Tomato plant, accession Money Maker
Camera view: vertical (180 deg); turntable rotation: 180 degrees
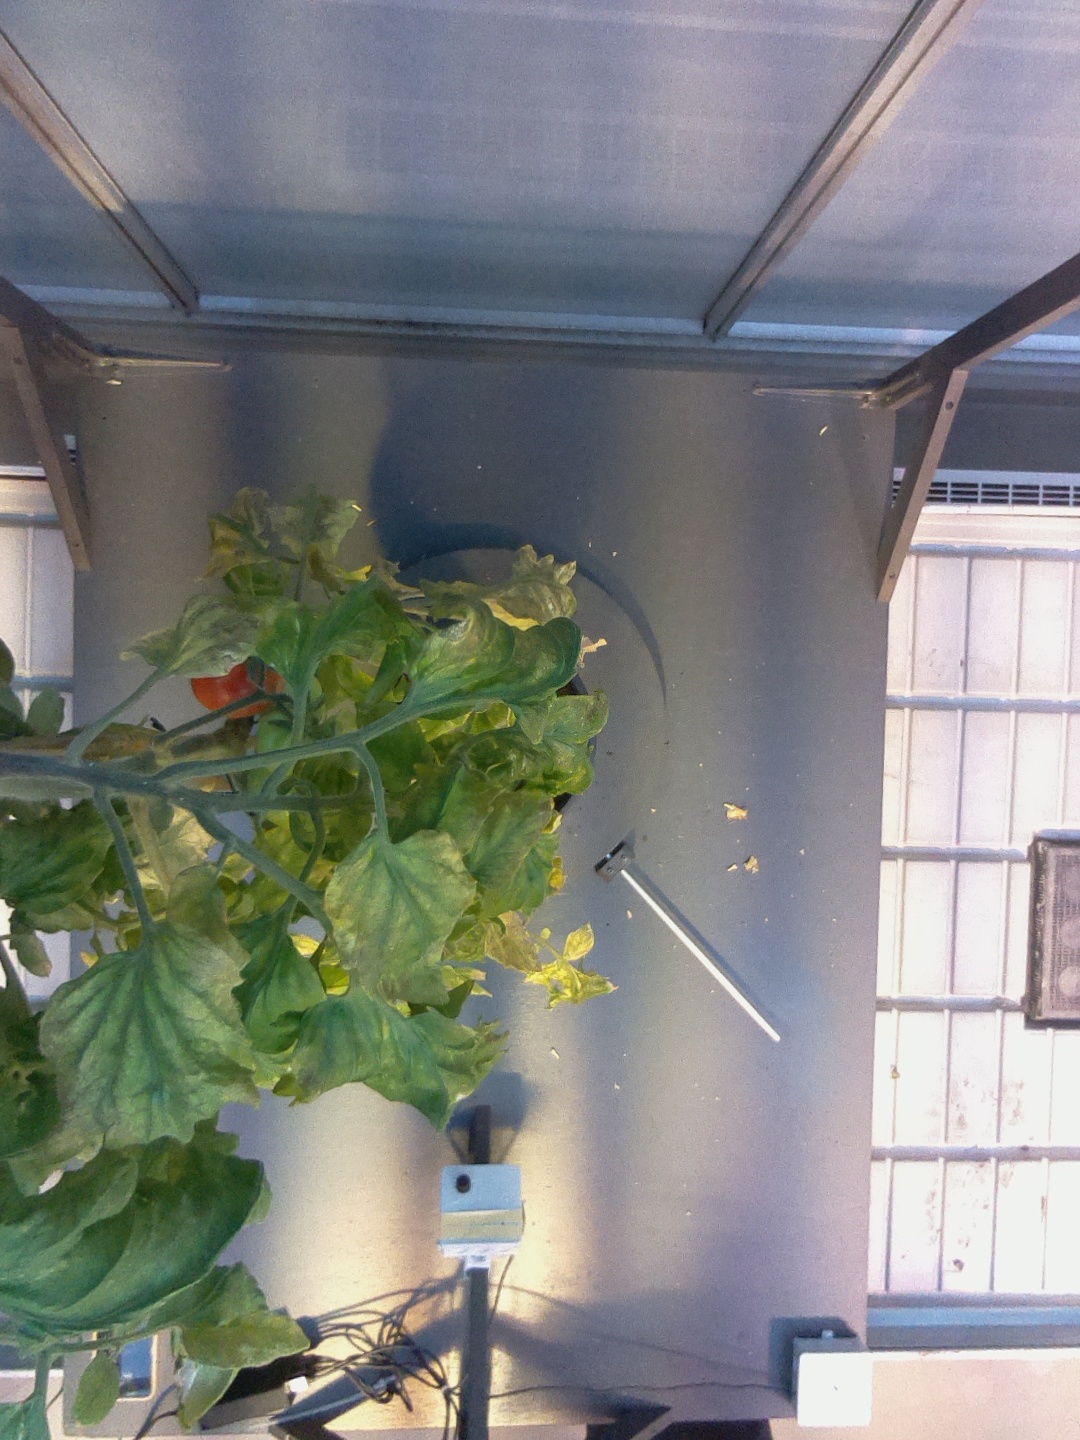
BBCH growth stage 81: 10%-20% of fruits show typical fully ripe color